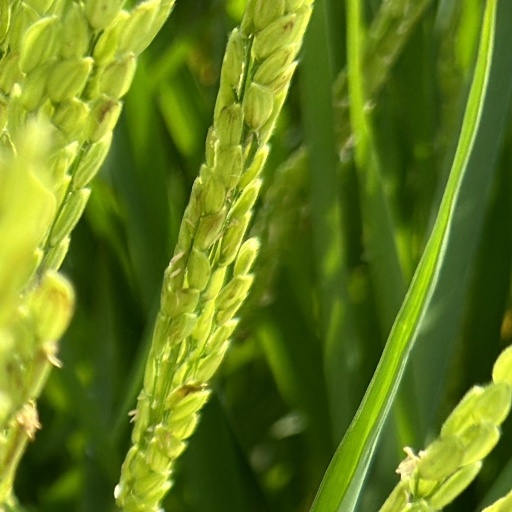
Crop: rice